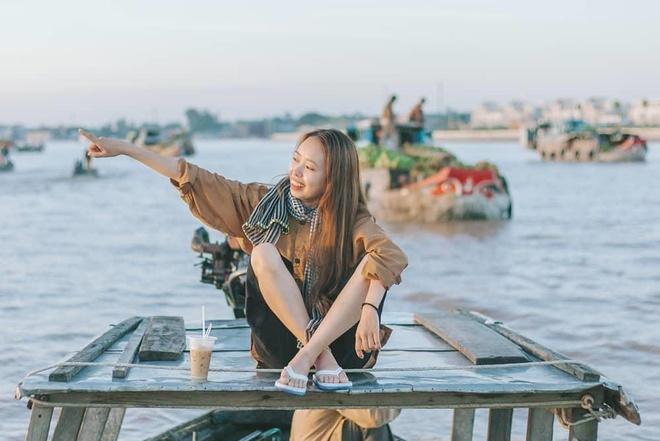
có một ly nước xuất hiện ở một bên của cô gái